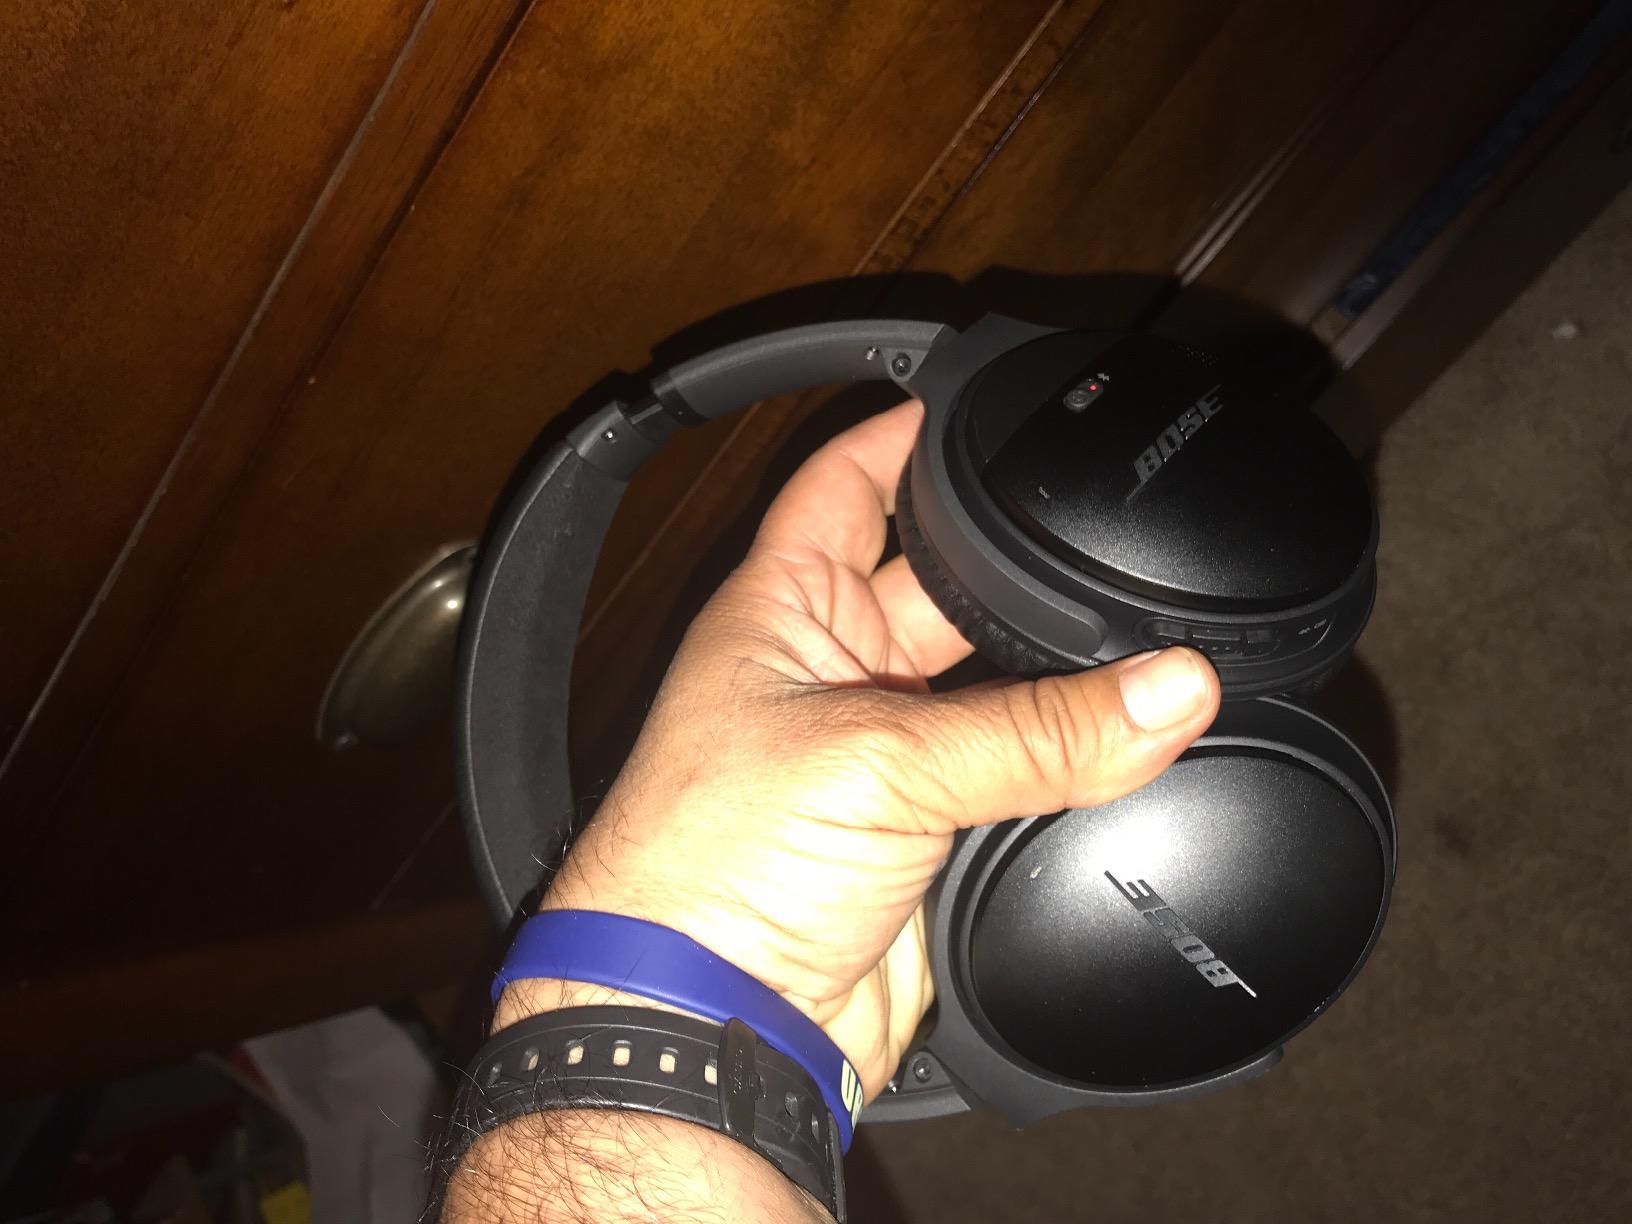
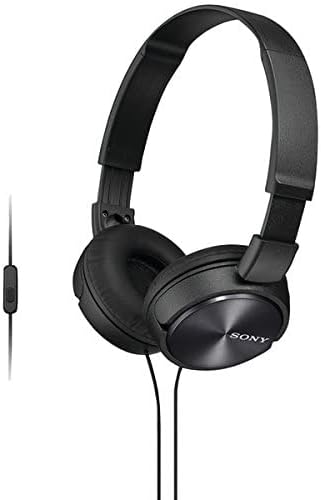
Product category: headphones
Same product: no